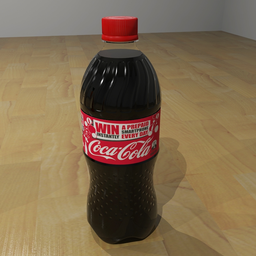
Label: bottles